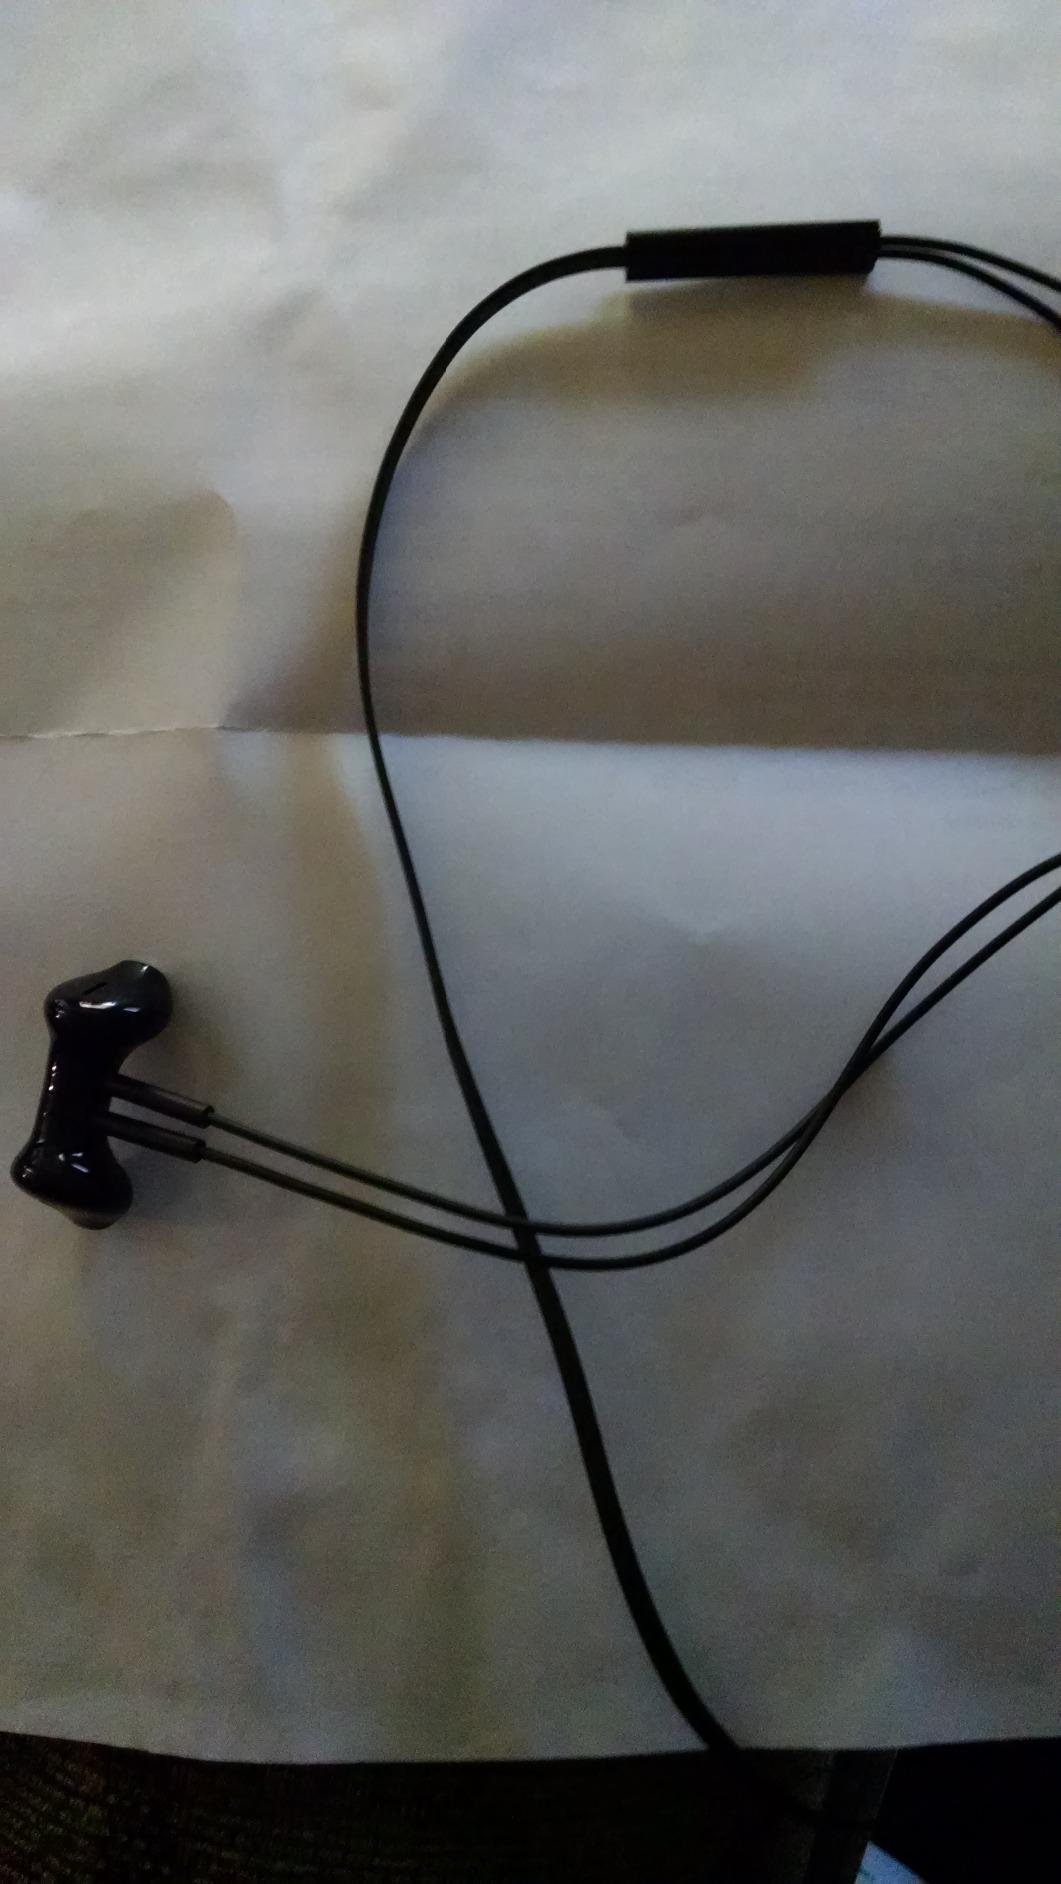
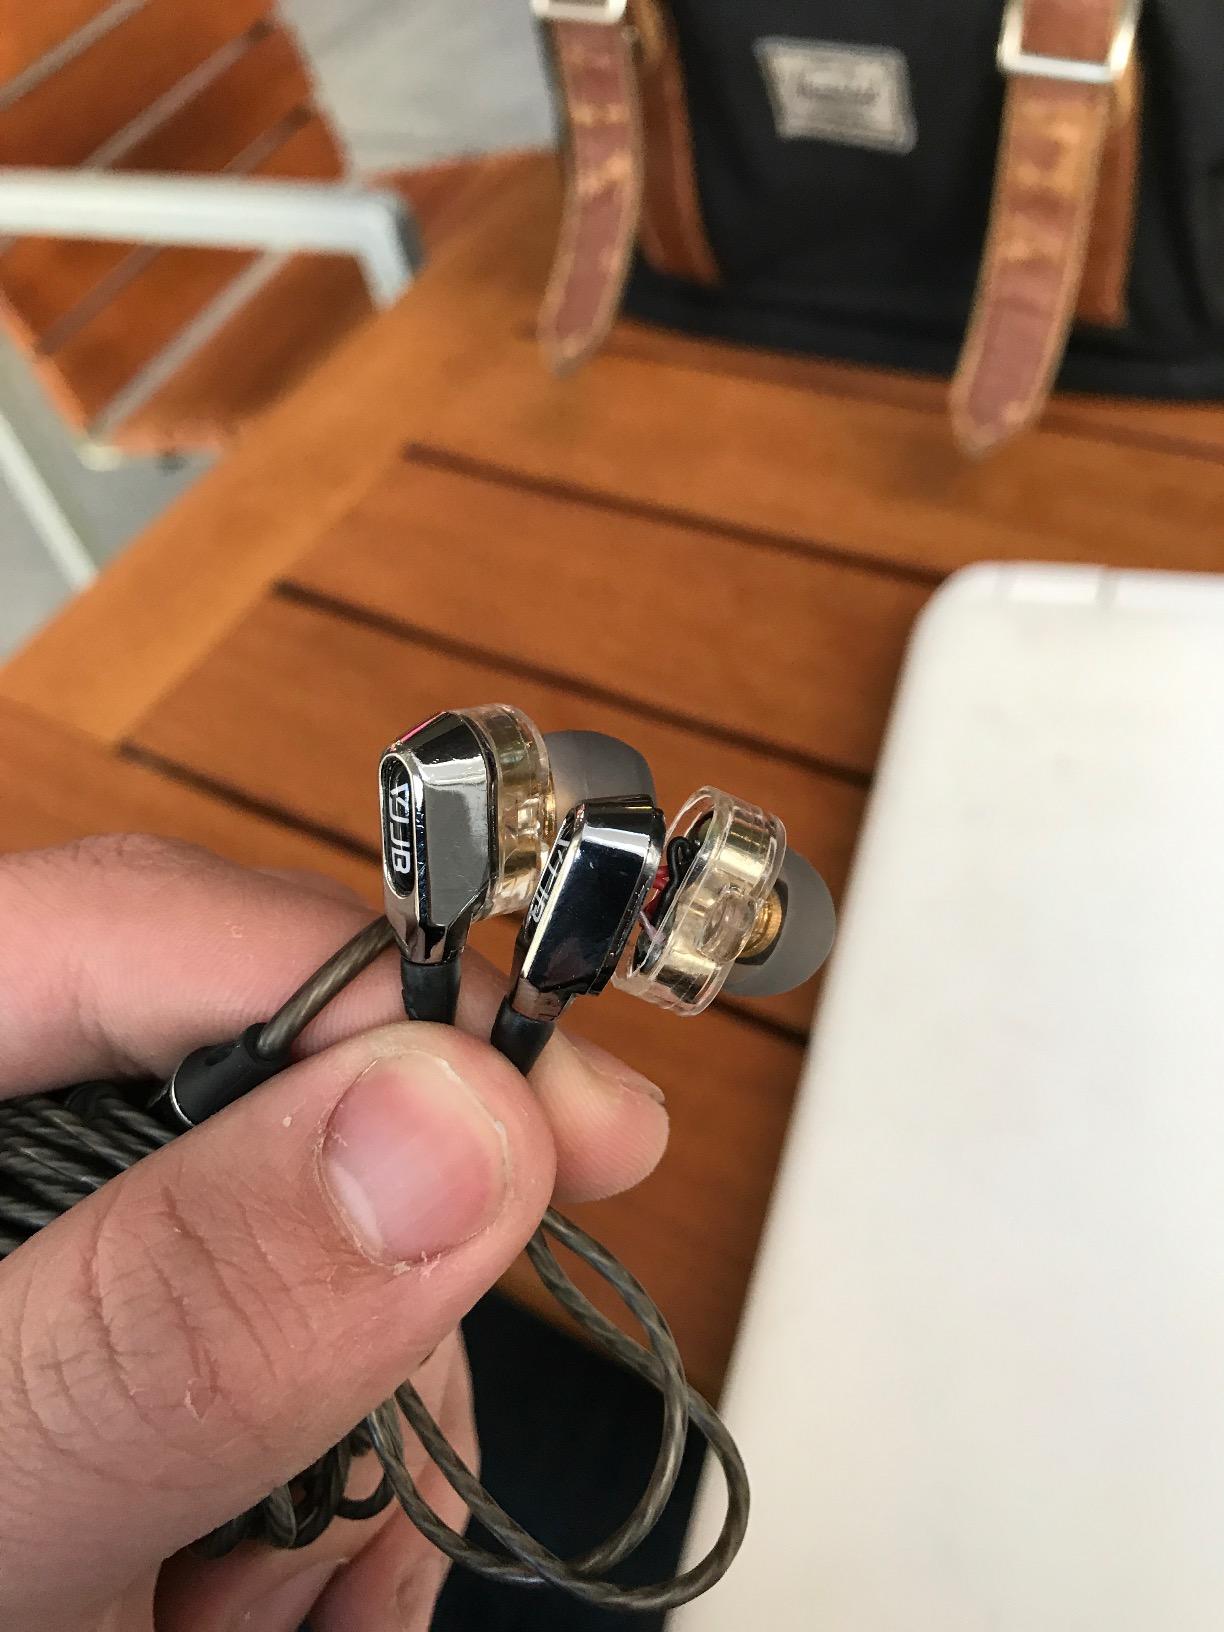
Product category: headphones
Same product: no